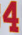
Number: 4